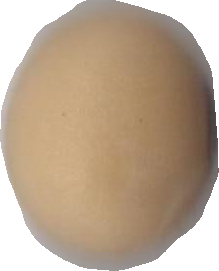
Variety: Anjasmoro